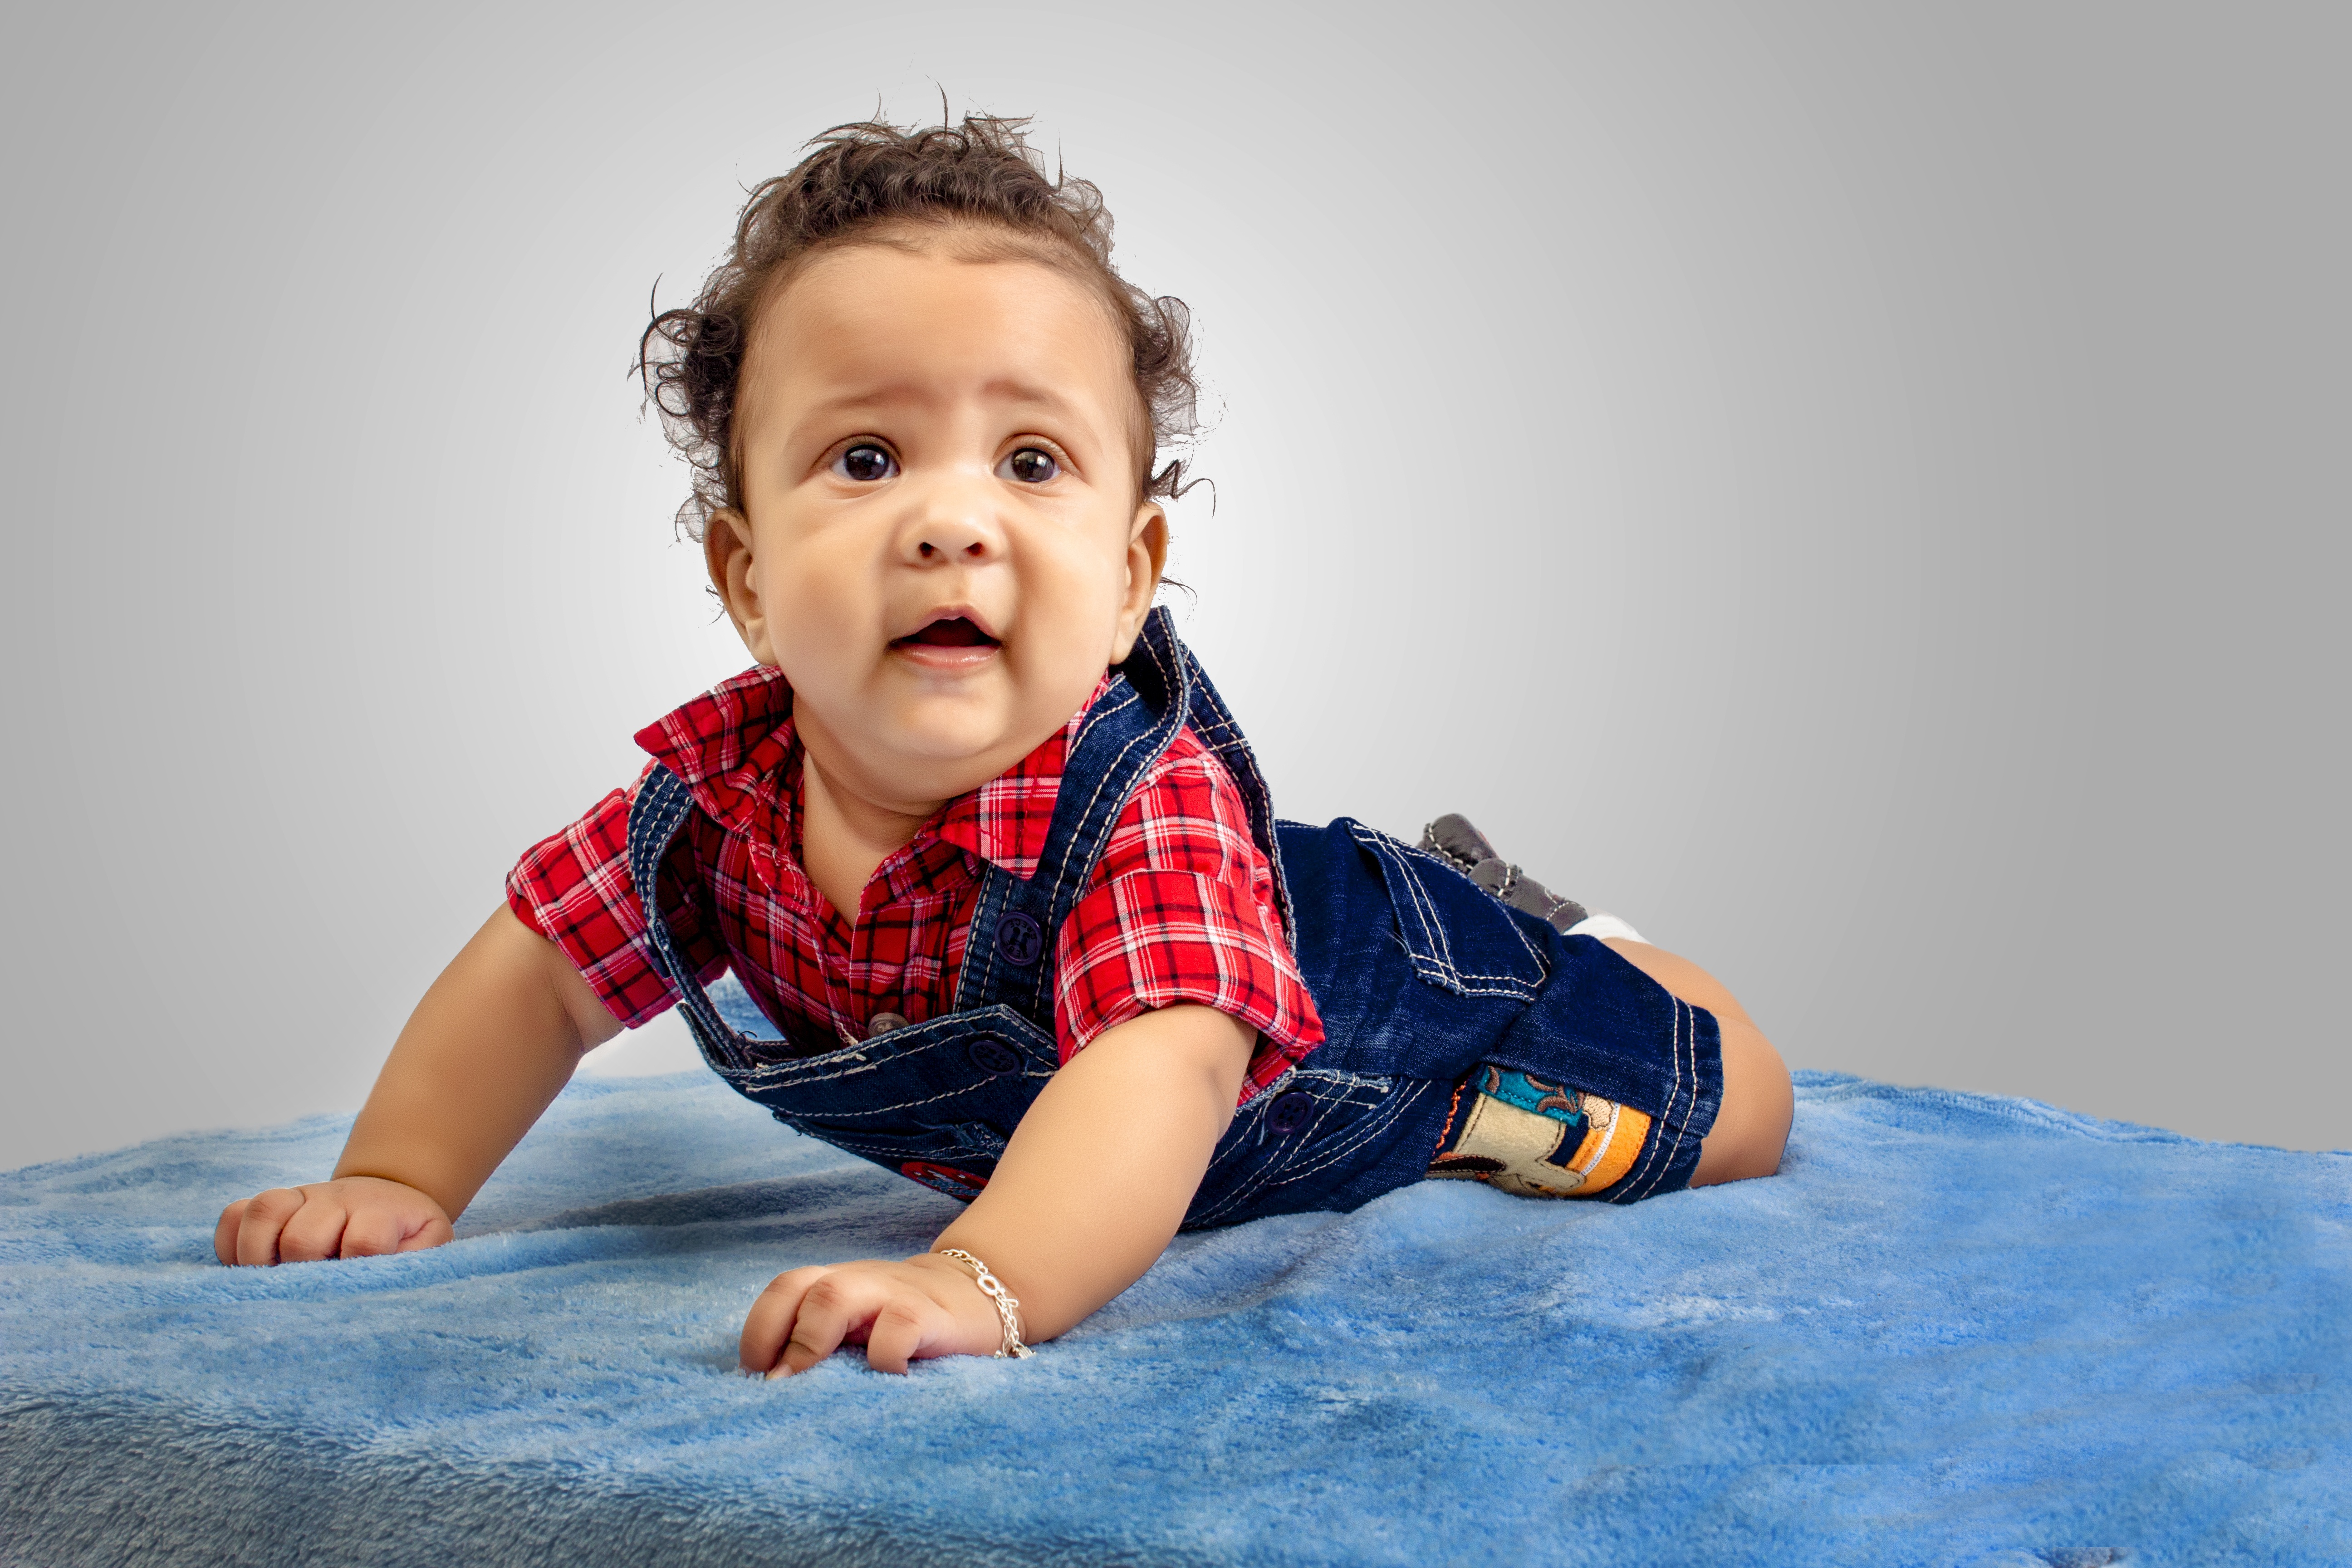
person, people, girl, photography, play, boy, male, portrait, sitting, child, toy, smile, son, angel, happy, infant, toddler, snowman, stop, tender, teddy, child portrait, photo shoot, bebe, alegre, i am a student, caprice, omar medina films, the children, photographic studio, portrait photography, human positions